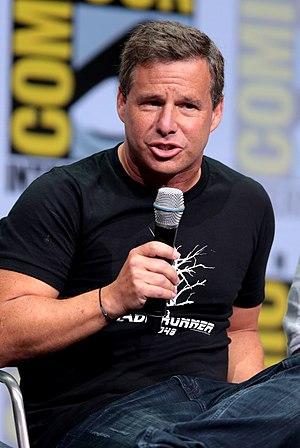
Andrew A. Kosove est un producteur américain.